Hotel Majestic (Barcelona)

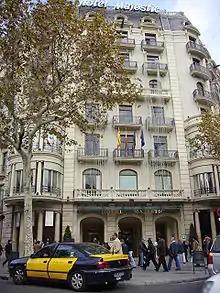
Hotel Majestic

The Majestic Hotel & Spa Barcelona is a historic luxury hotel located on Passeig de Gràcia in the Eixample district of Barcelona, Catalonia, Spain. It is located not far from Gaudí's La Pedrera and about one kilometre from La Rambla.